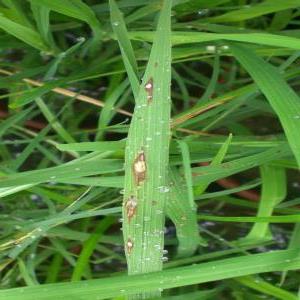
Disease: Blast